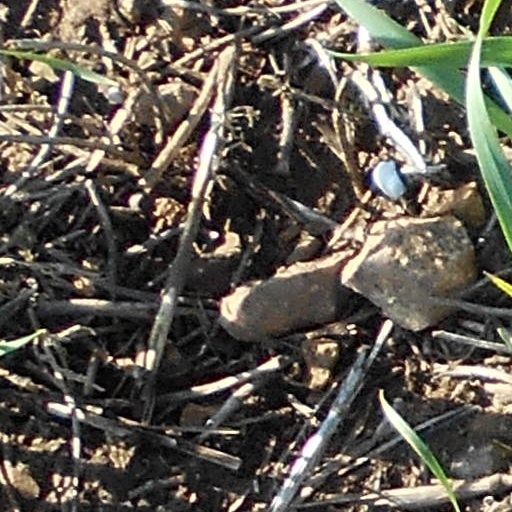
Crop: wheat